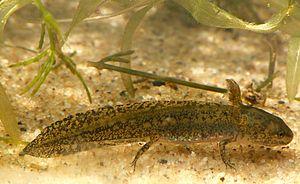
Ichthyosaura alpestris, le Triton alpestre, unique représentant du genre Ichthyosaura, est une espèce d'urodèles de la famille des Salamandridae.